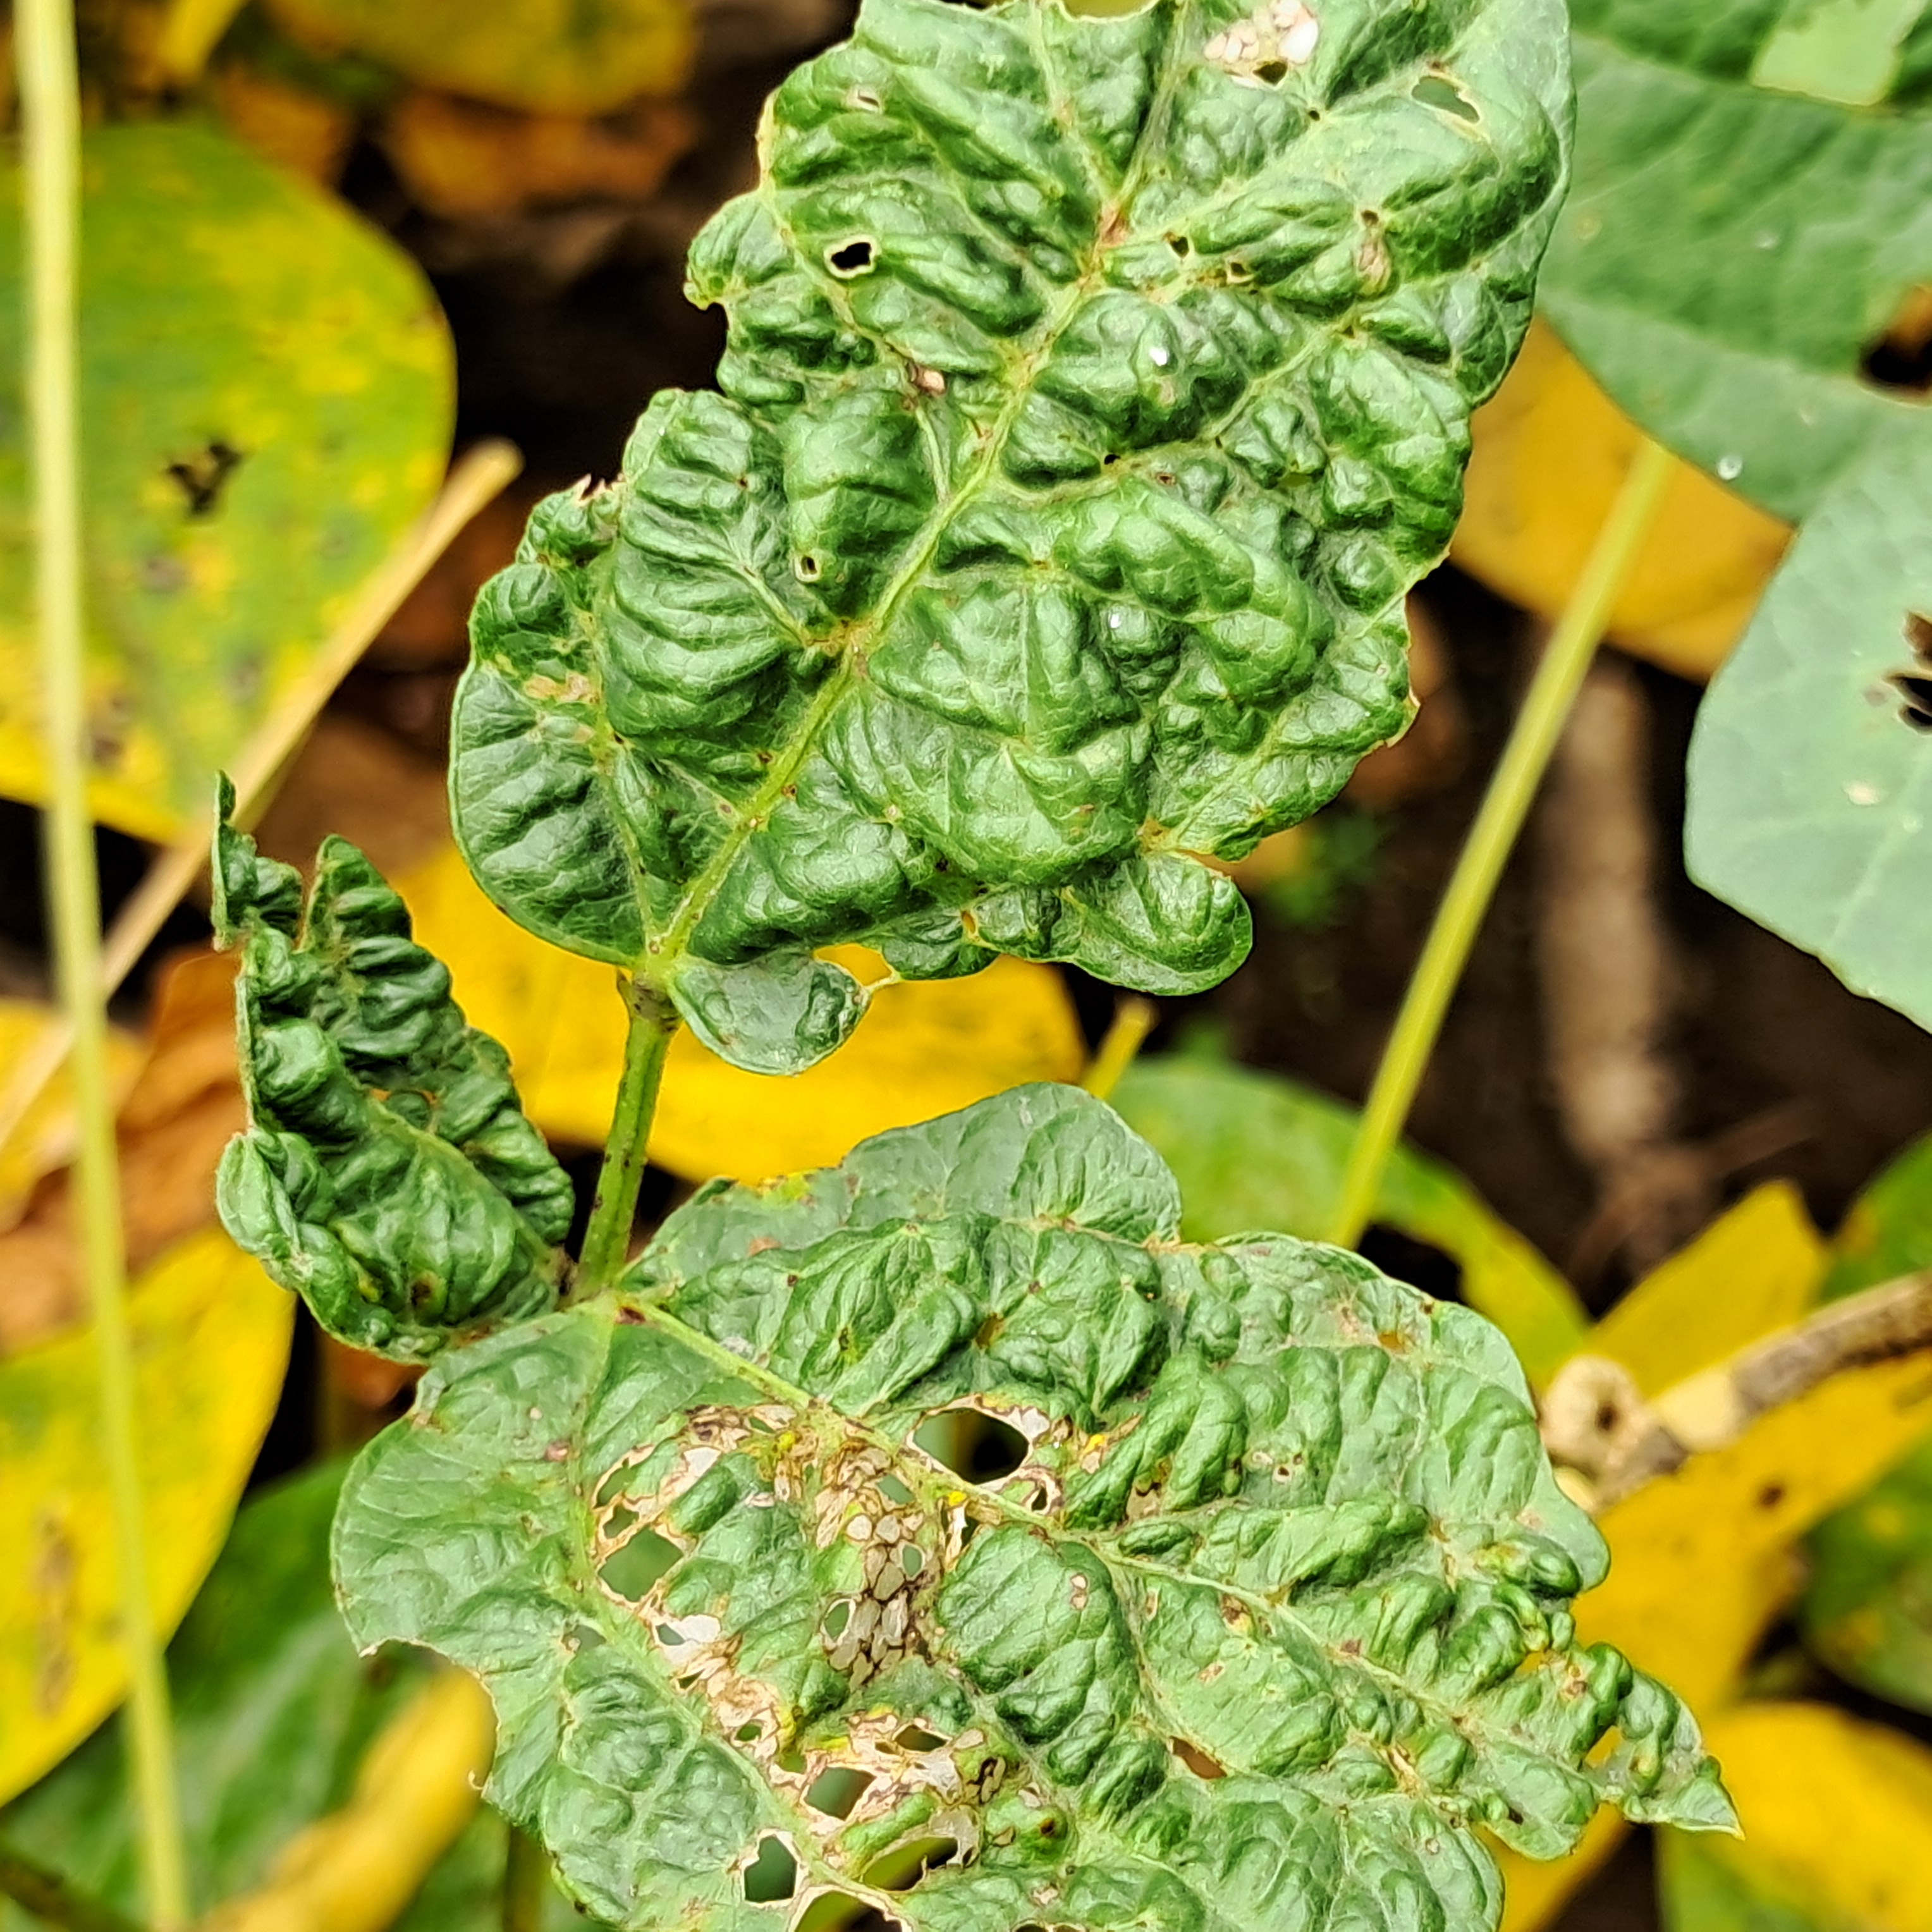
Label: Mosaic